Philippe Lhuillier

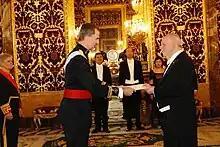
Philippe Lhuillier presented his credentials to King Felipe VI in Royal Palace of Madrid, Spain, 2017

Before being assigned to Spain in 2017, Philippe Lhuillier was the Philippine ambassador to Italy in 1999, Albania in 2000, San Marino in 2003 (where he was the first Philippine ambassador to that country), and to Portugal from 2012 to 2016.